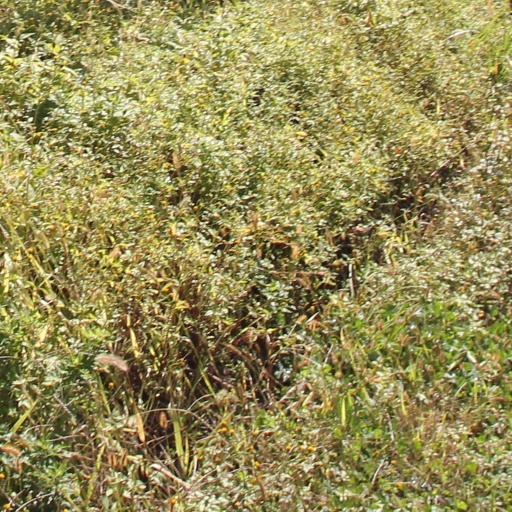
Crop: grape